Ayrton Senna

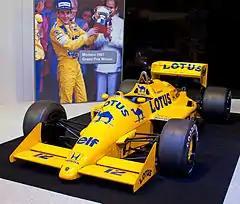
The Lotus 99T raced by Senna in

Senna was partnered in his first year at Lotus-Renault by Italian driver Elio de Angelis. He had dominated testing times at Rio, although he retired with electrical issues during the race weekend. Although the Renault-powered Lotus 97T was quick and nimble, particularly on tight and bumpy circuits and perhaps had the best suspension of any car that year, the car was unreliable and Senna made a few mistakes out of inexperience. At the second round of the season, the Portuguese Grand Prix, Senna took the first pole position of his Formula 1 career. He converted it into his first victory in the race, which was held in very wet conditions, winning by over a minute from the Ferrari of Michele Alboreto, and lapping everyone up to and including third placed Patrick Tambay. The race was the first Grand Slam of Senna's career, as he also set the fastest lap of the race. He later argued it was the best drive of his career, an opinion shared by race engineer Steve Hallam, who recognised Senna's "truly special" talent.